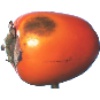
Label: kaki